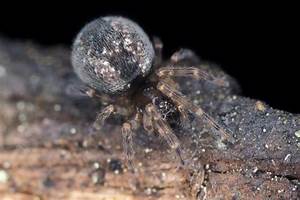
Label: ragno